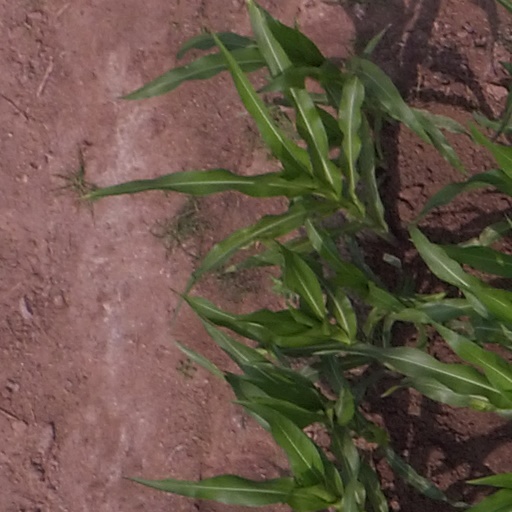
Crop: maize; corn